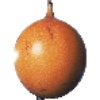
Label: granadilla